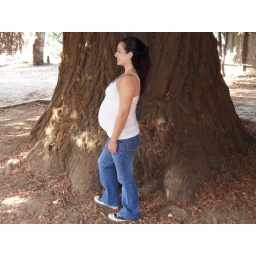
In front of redwood tree in the backyard of our new house